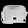
Label: Bag